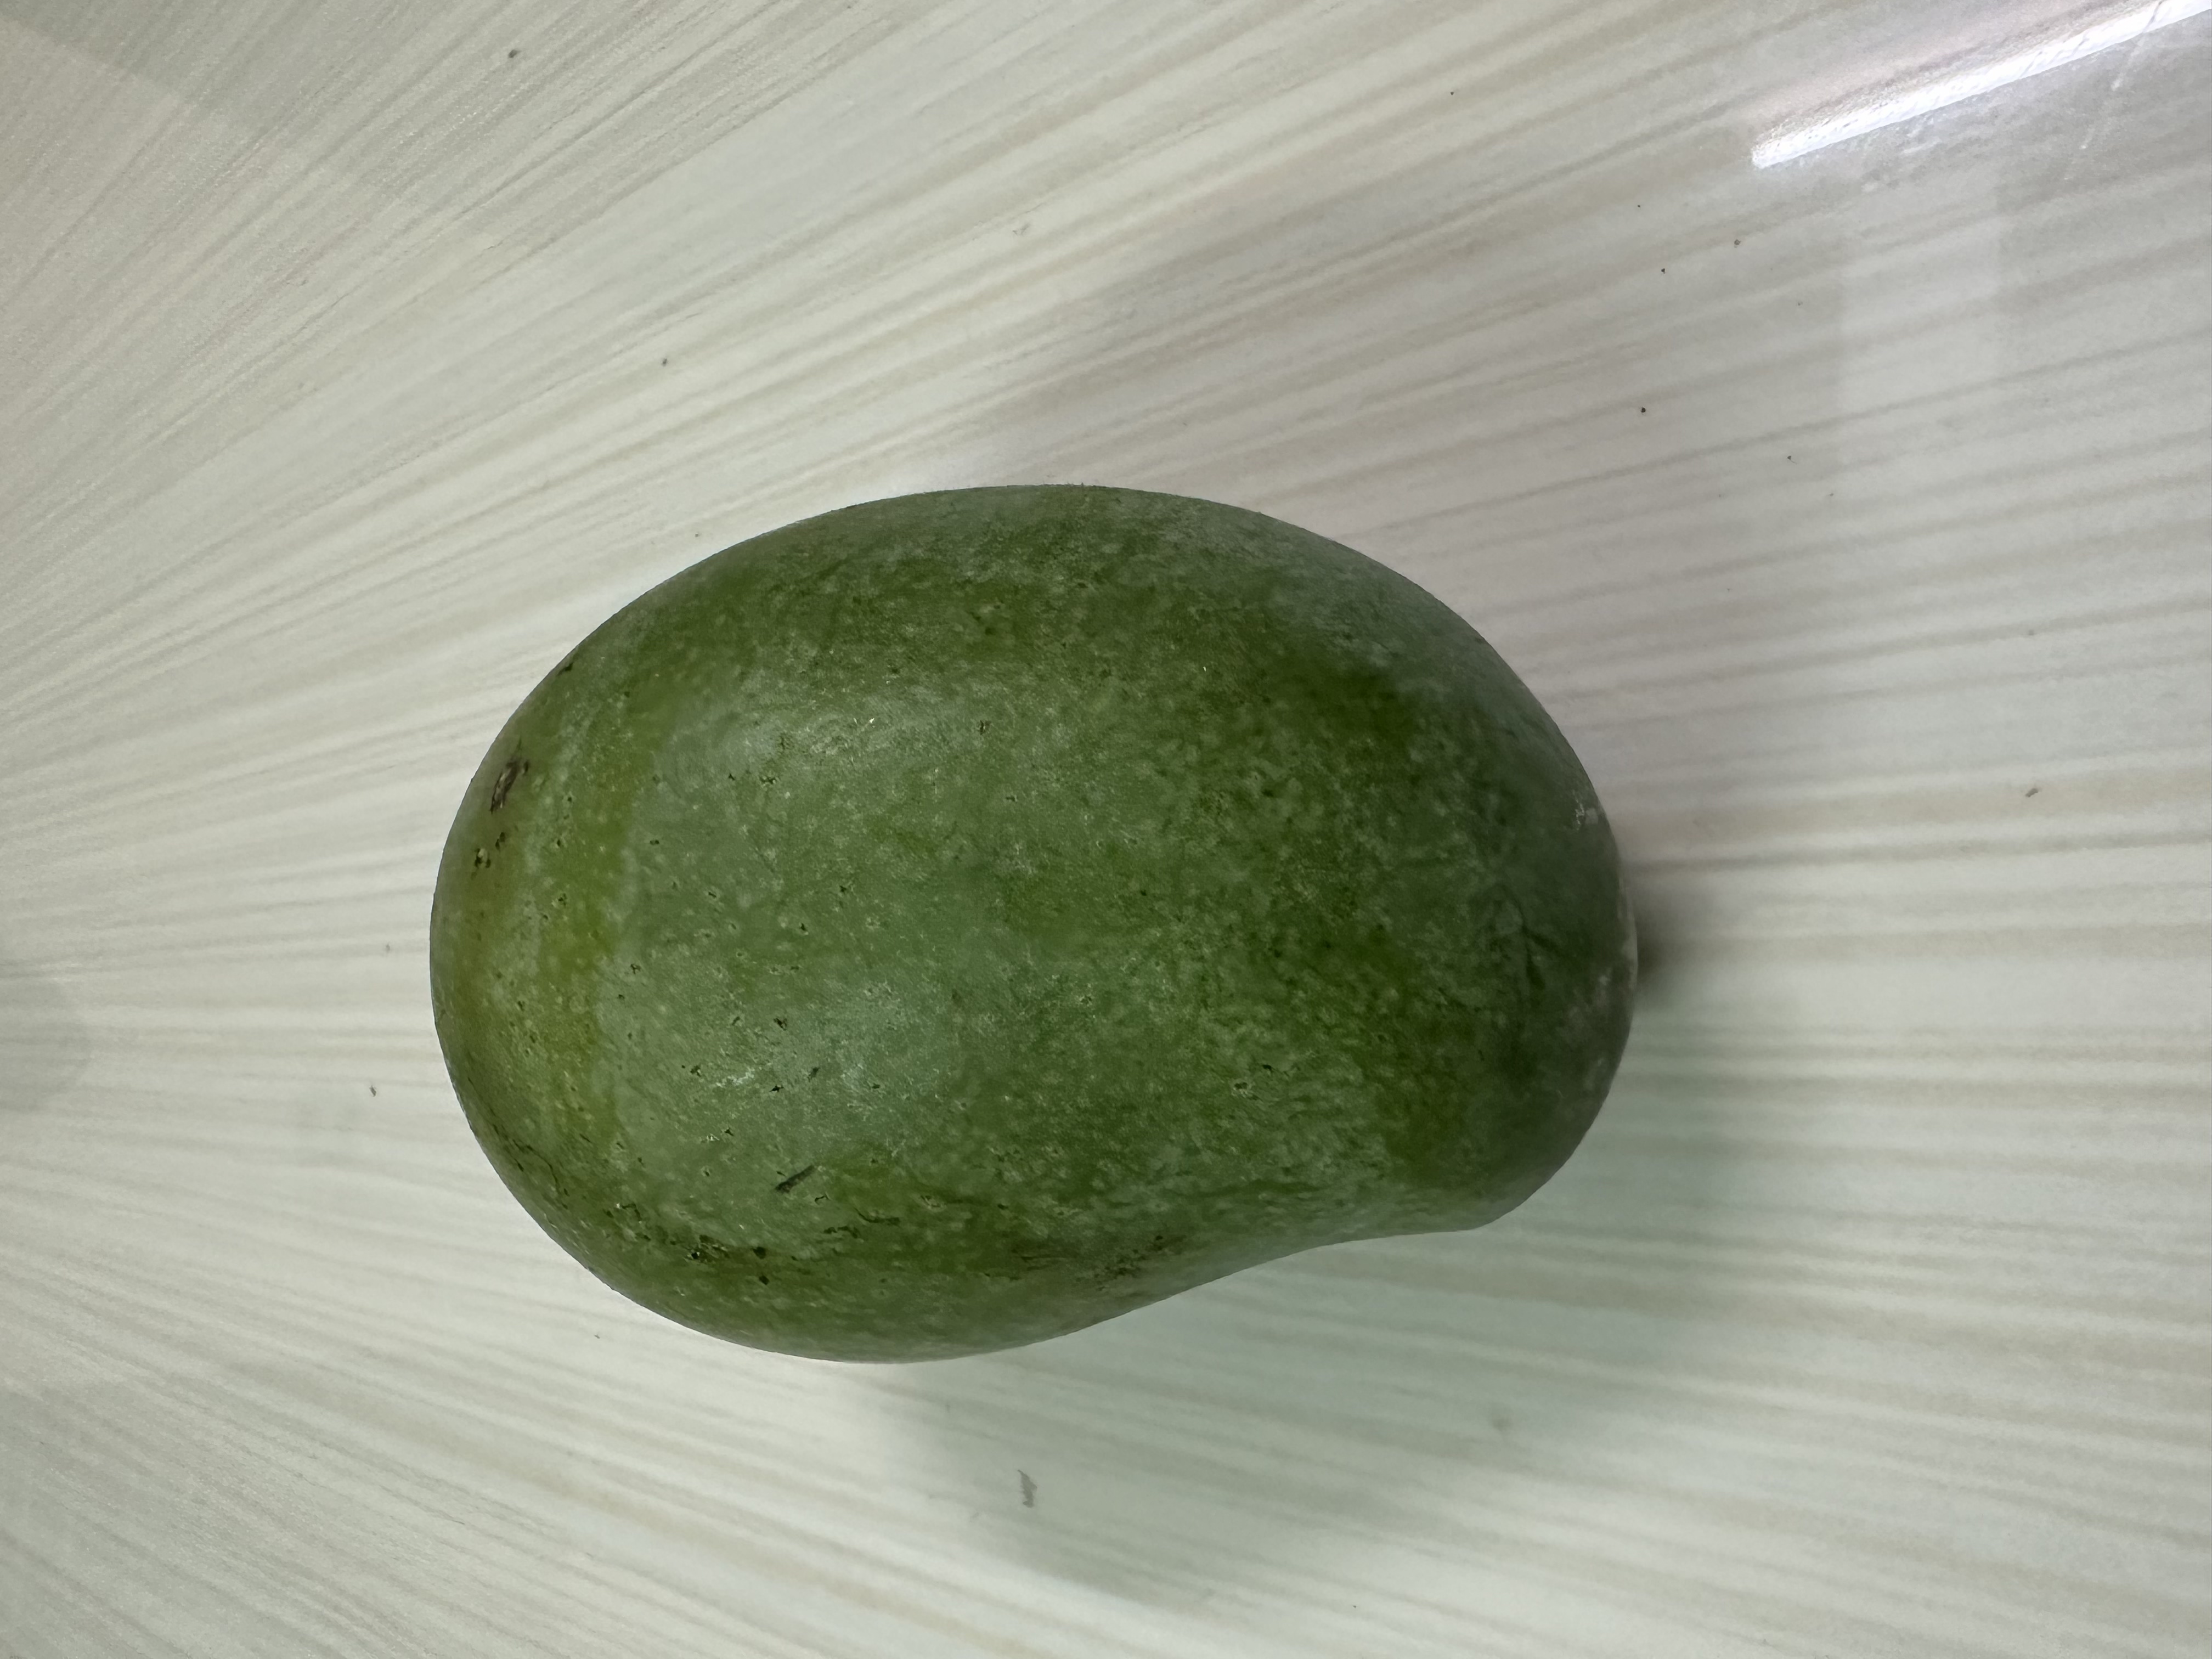
Mango variety: Amrapali